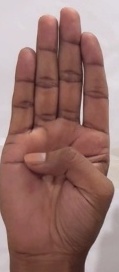
ASL sign: B